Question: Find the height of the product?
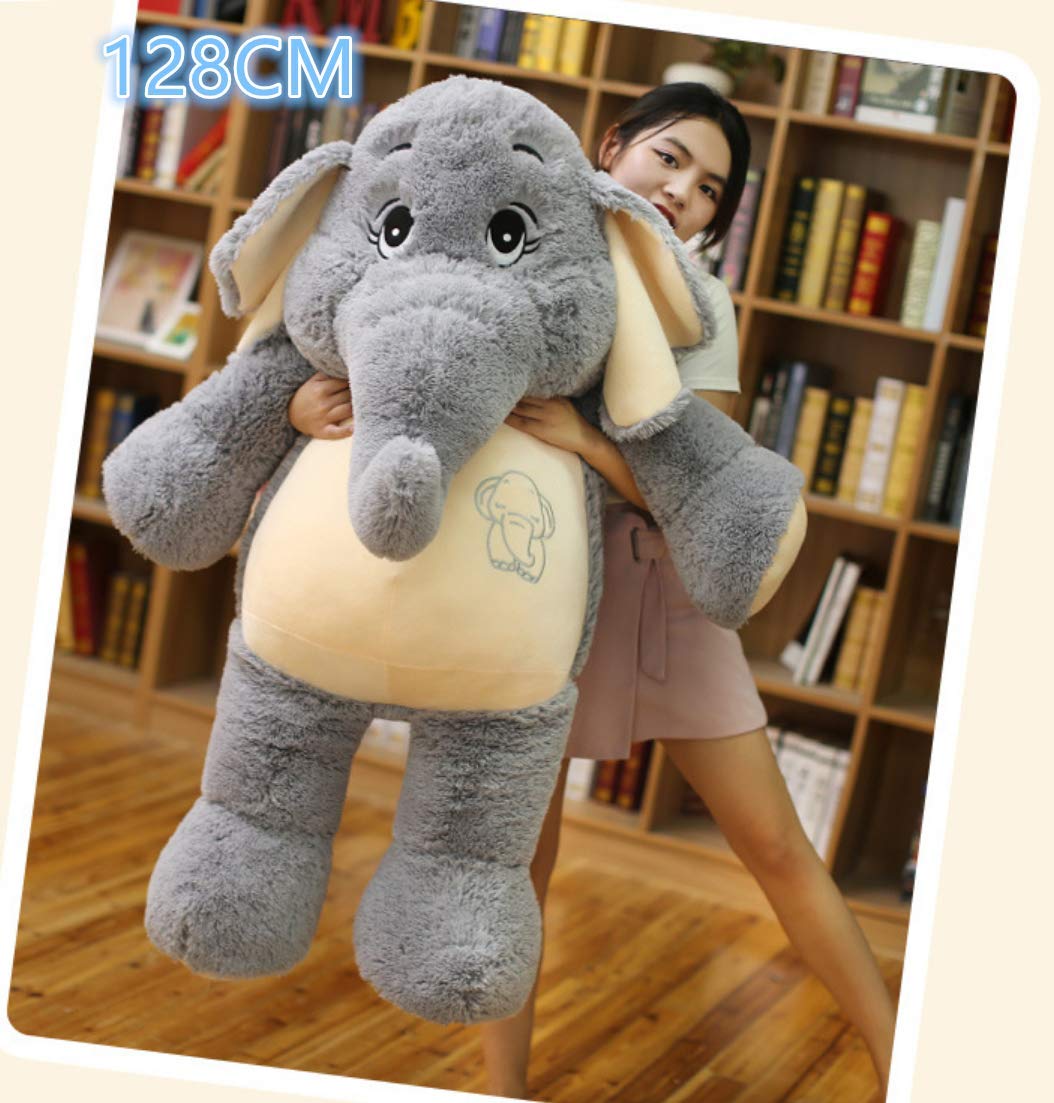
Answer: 128.0 centimetre